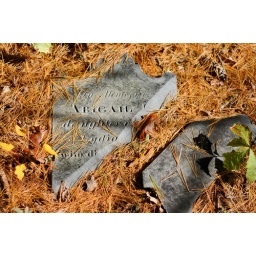
A vandalized 19th Century head stone in a forgotten burying ground in Taunton, MA.Nikon D300s w/ Nikkor 50mm f/1.8.